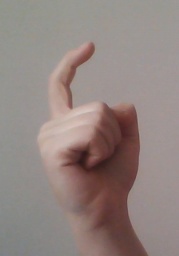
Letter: ra